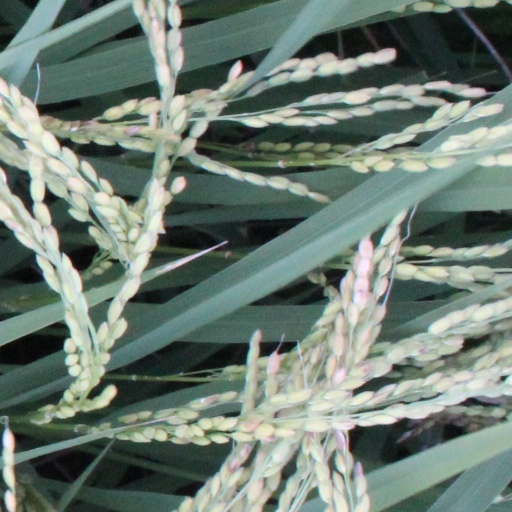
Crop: rice